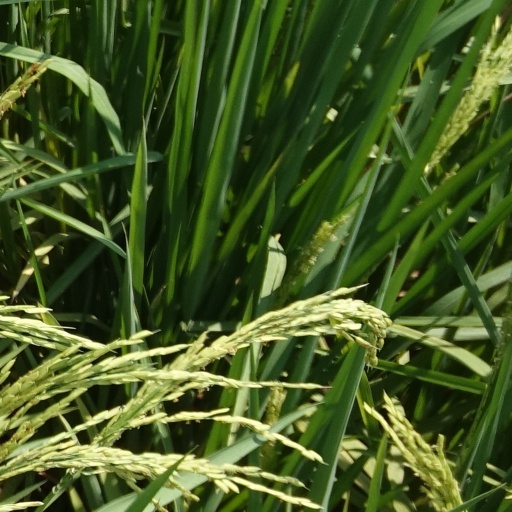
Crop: rice